Tunsgate

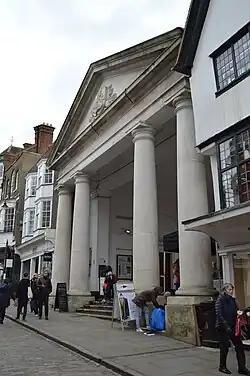
Tunsgate

Tunsgate is a neoclassical style building in Guildford, Surrey, England. The structure, which was originally a corn exchange and now forms the entrance to a shopping centre, is a Grade II listed building.